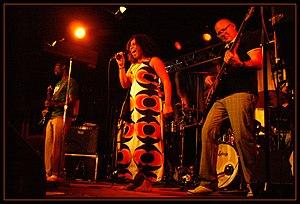
Zuco 103 en concert au New Morning (Paris, France).
Zuco 103 est un groupe néerlandais spécialisé dans la musique d'influence brésilienne. Il a été fondé en 1989 par des étudiants du conservatoire de Rotterdam, Lilian Vieira, Stefan Schmid et Stefan Kruger.